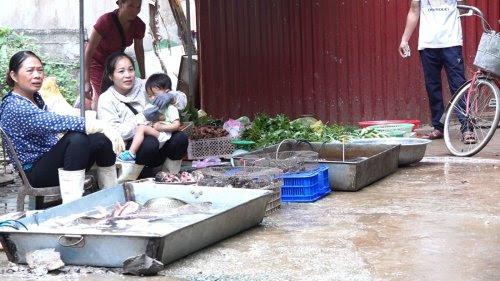
có một người phụ nữ mặc áo hồng đang nhìn vào những mặt hàng hải sản